Cultural depictions of Gilles de Rais

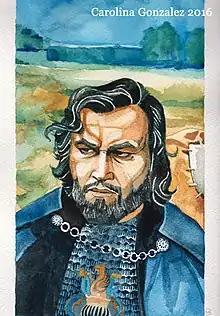
Portrait of Paul Naschy as Alaric de Marnac

Drawing on the works of scholars Marc Soriano and Ute Heidmann, Vincent Petitjean also objects that the folktale is "an ungrateful object of study, since it is impossible to know the state of a version at a given moment, due to the narrative dynamics that make it elaborate as it is transmitted". As a result, we do not know the exact content of the oral and popular narrative from which Perrault's tale originally drew its inspiration, and which sets down in writing a perennial version. As scholar explains, "Mother Goose Tales" is a literary work in its own right, which maintains a complex intertextual dialogue with multiple sources (Virgil, Apuleius, Paul Scarron). Therefore, Perrault's work cannot be linked arbitrarily to evanescent oral traditions, which are by their very nature incapable of clarifying the debate. For Roger Zuber, it is literature (the tale written by Perrault) that ends up making its mark on folklore, and not the other way round. Not free from approximations, Bossard's thesis is henceforth weakened in the eyes of Vincent Petitjean: "Was the story of Bluebeard that people told each other the same in Bossard's time as in Perrault's, the same in Perrault's time as it was when Gilles died?" This question is all the more important because a veritable literary explosion took hold of the folkloric tales (including "Bluebeard") from the second half of the 19th century onwards, offering a host of rewritten versions.